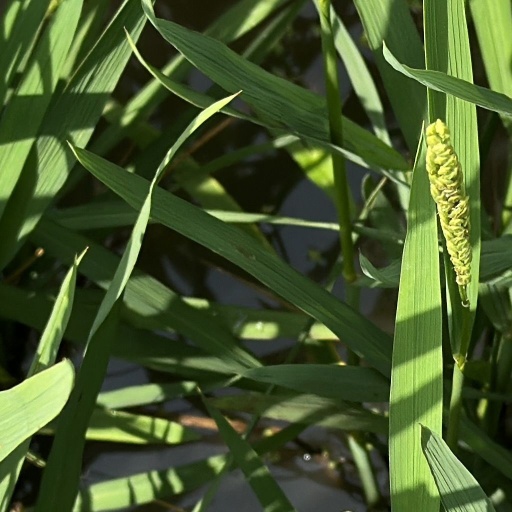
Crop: rice